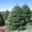
Label: pine_tree